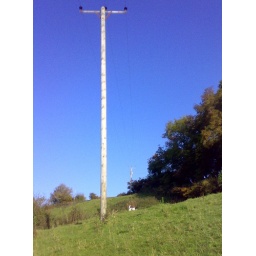
A Jack Russell sniffs around the base of an electricity field in a field in the Mendips